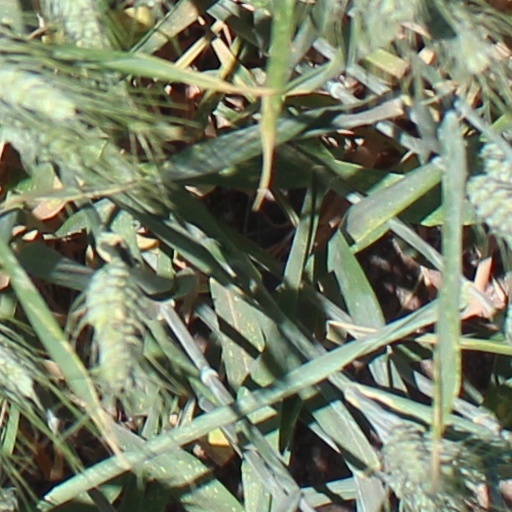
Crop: wheat